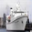
Label: ship